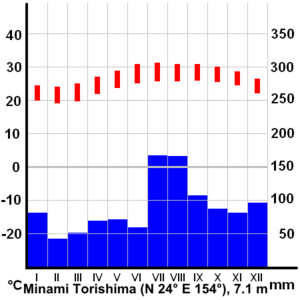
Le Japon est un archipel situé au large de la côte de l'Asie, bordé par la mer du Japon à l'ouest et l'océan Pacifique à l'est. Les principales îles sont, en partant du nord : Hokkaidō, Honshū, Shikoku et Kyūshū, prolongée au sud par les îles Ryūkyū dont fait partie l'île d'Okinawa. Plusieurs litiges frontaliers perdurent avec la Russie, la Corée du Sud et la Chine. De par ses nombreuses côtes, le Japon profite d'une des plus grandes zones économiques exclusives au monde.